Carlos de Laet

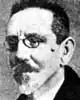

Carlos Maximiliano Pimenta de Laet (October 3, 1847 – December 7, 1927) was a journalist, professor and poet from Brazil.